Kornevo, Kaliningrad Oblast

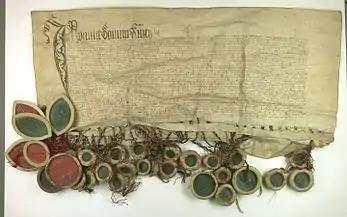
A document from 1454 confirming the incorporation of the region to the Kingdom of Poland

The settlement was granted town rights in 1313. In 1440, the town was a founding member of the Prussian Confederation, which opposed Teutonic rule, upon the request of which King Casimir IV Jagiellon incorporated the territory into the Kingdom of Poland in 1454. After the subsequent Thirteen Years' War (1454–1466), it became a part of Poland as a fief held by the Teutonic Knights. A post of a Polish translator was established in 1543 for the Polish villagers, and there was a Polish cemetery in the town. From the 18th century, it formed part of the Kingdom of Prussia, and from 1871 to 1945 it was also part of Germany. The first Jews settled in the town in 1810, and by 1880 the Jewish community grew to 80. Later on, many left the town with only four families remaining in 1937, and the synagogue was sold by the community that same year. Town rights were revoked following World War II.